National Hockey League

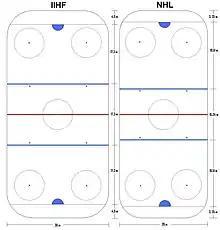
Size difference between a hockey rink used in IIHF-sanctioned games and an NHL hockey rink

The National Hockey League's rules are one of the two standard sets of professional ice hockey rules in the world, the other being the rules of the International Ice Hockey Federation (IIHF), as used in tournaments such as the Olympics. The IIHF rules are derived from the Canadian amateur ice hockey rules of the early 20th century, while the NHL rules evolved directly from the first organized indoor ice hockey game in Montreal in 1875, updated by subsequent leagues up to 1917, when the NHL adopted the existing NHA set of rules. The NHL's rules are the basis for rules governing most professional and major junior ice hockey leagues in North America.